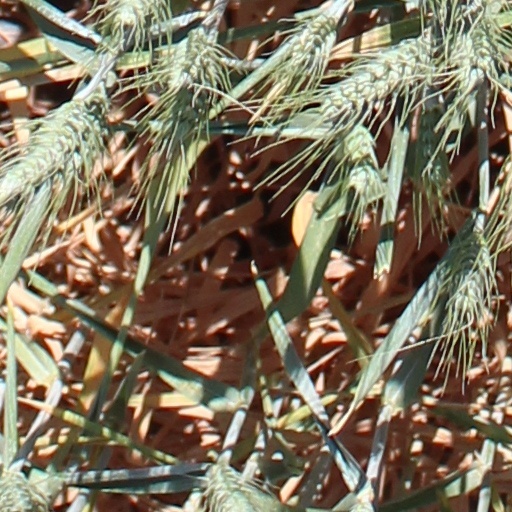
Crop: wheat